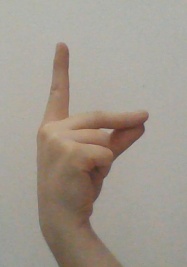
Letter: ta